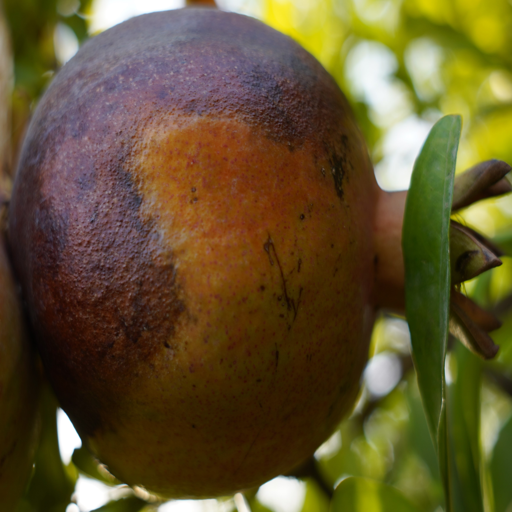
Label: Colletotrichum spp